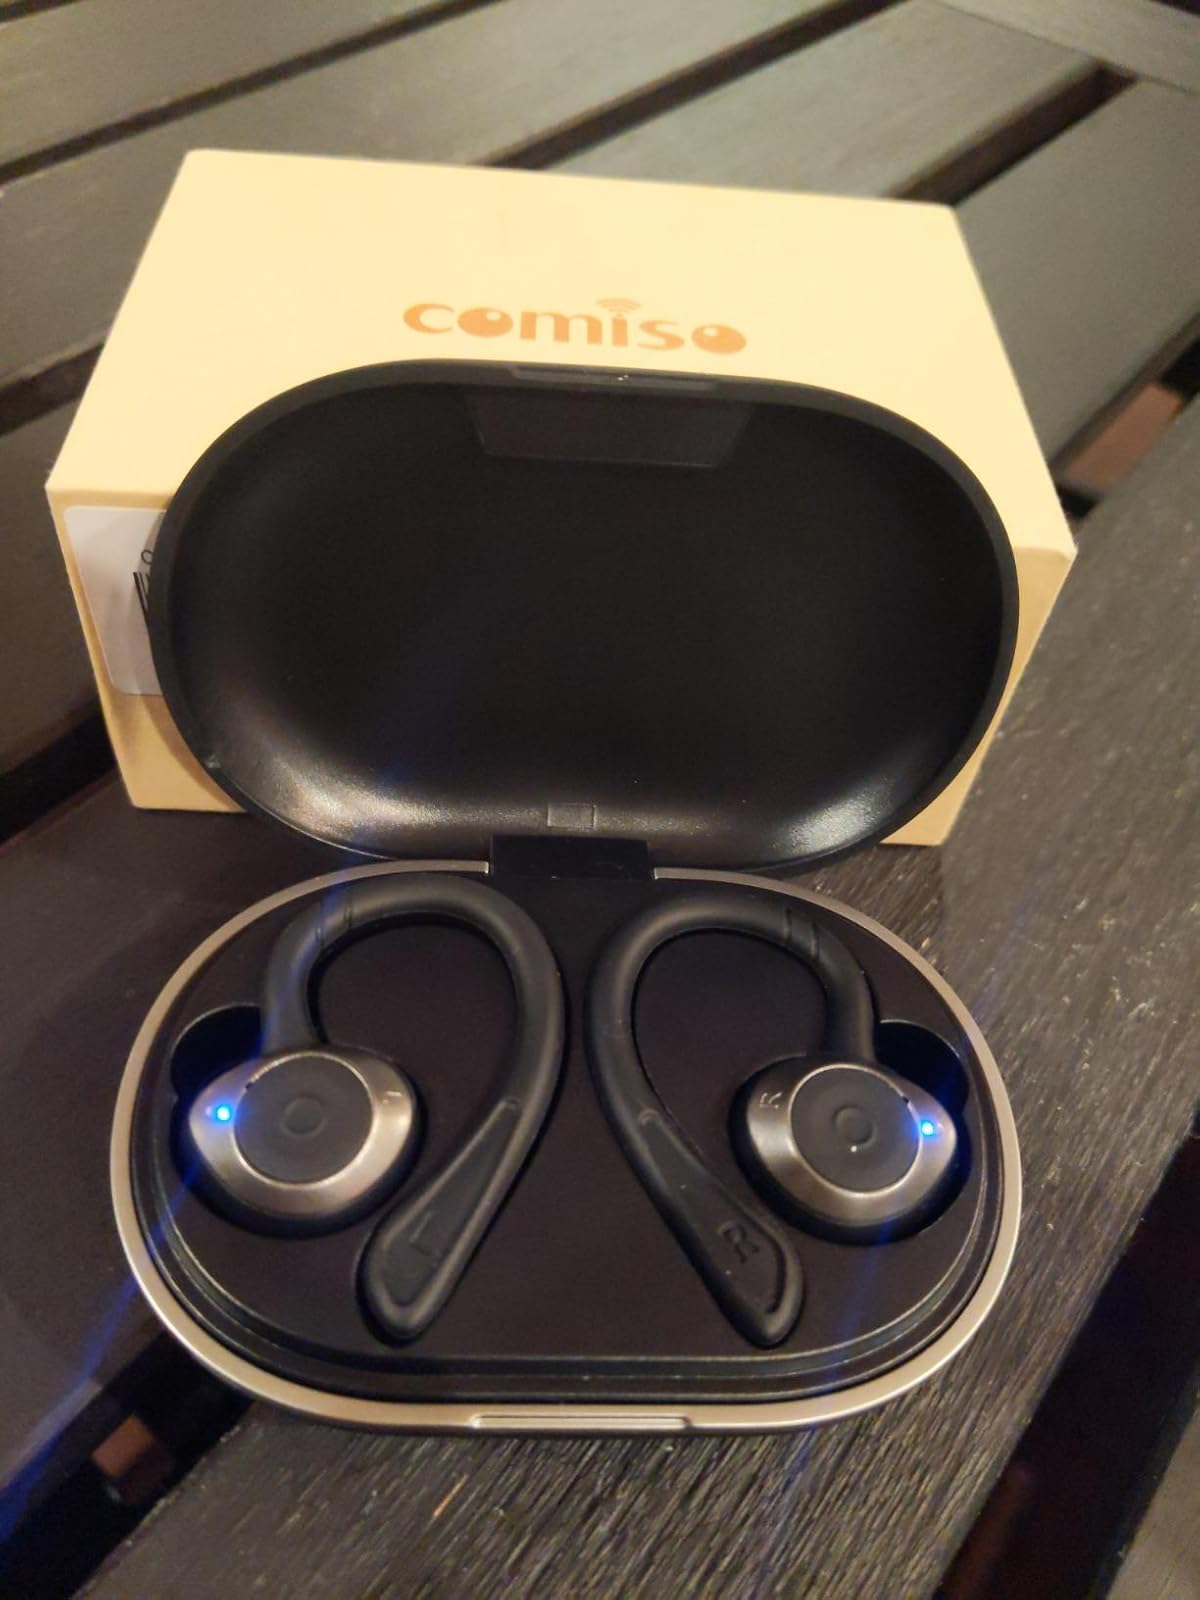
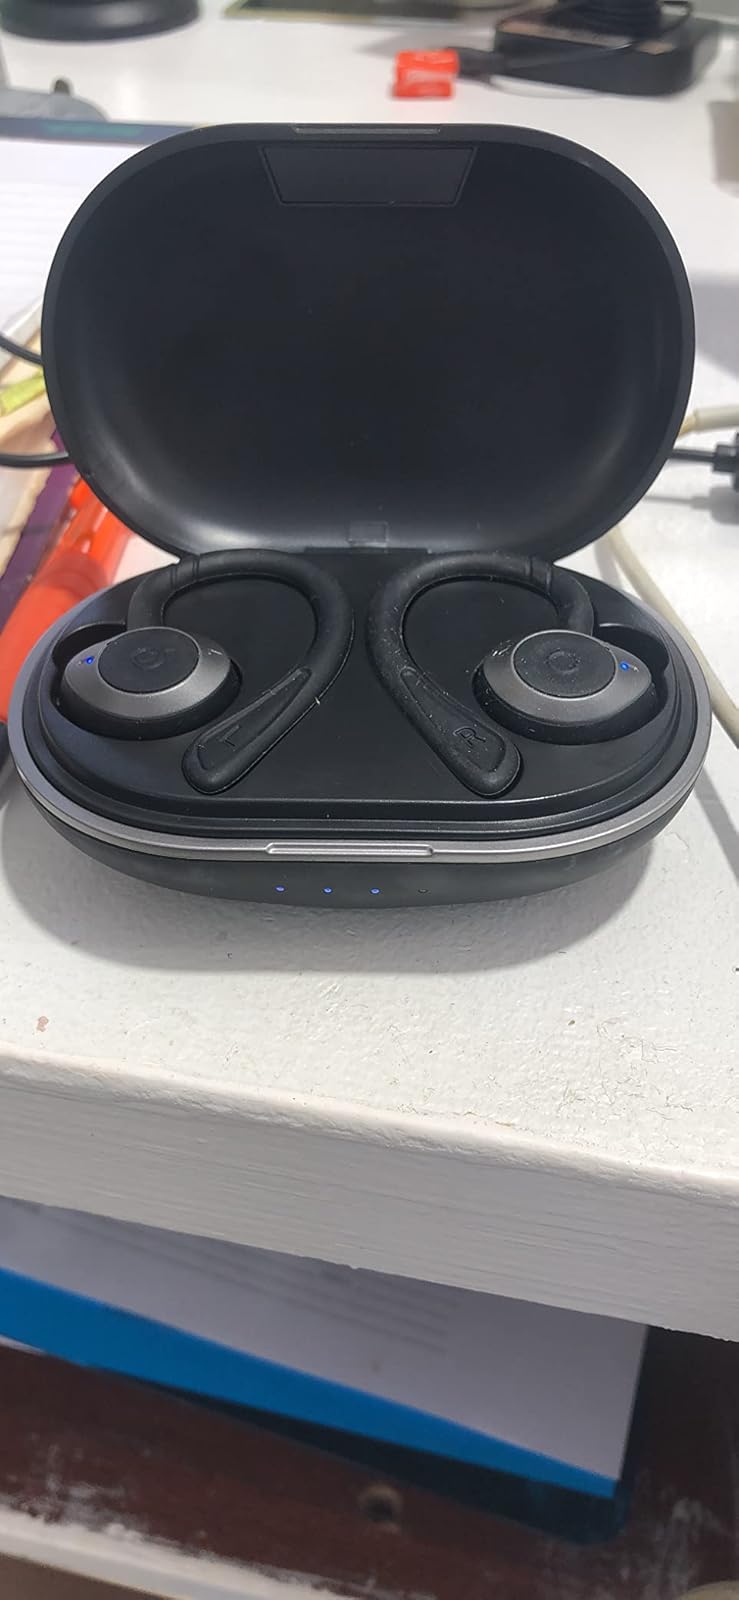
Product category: earbuds
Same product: yes